Controlled-access highway

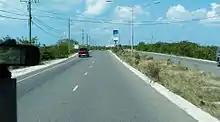
Leeward Highway, Turks and Caicos Islands, UK

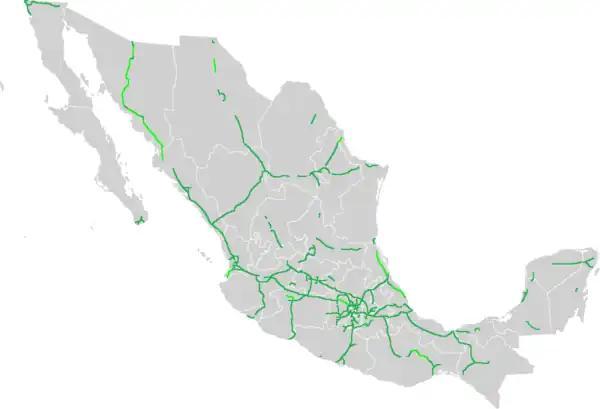
Map of Mexican autopista network

In Algeria, the motorway network has about in 2x3 lanes. The network is expanding increasingly, along with other kinds of infrastructure, though this is only true for the northern region of the country, where most of its population lives. And this infrastructure is pretty well developed for North African standards.